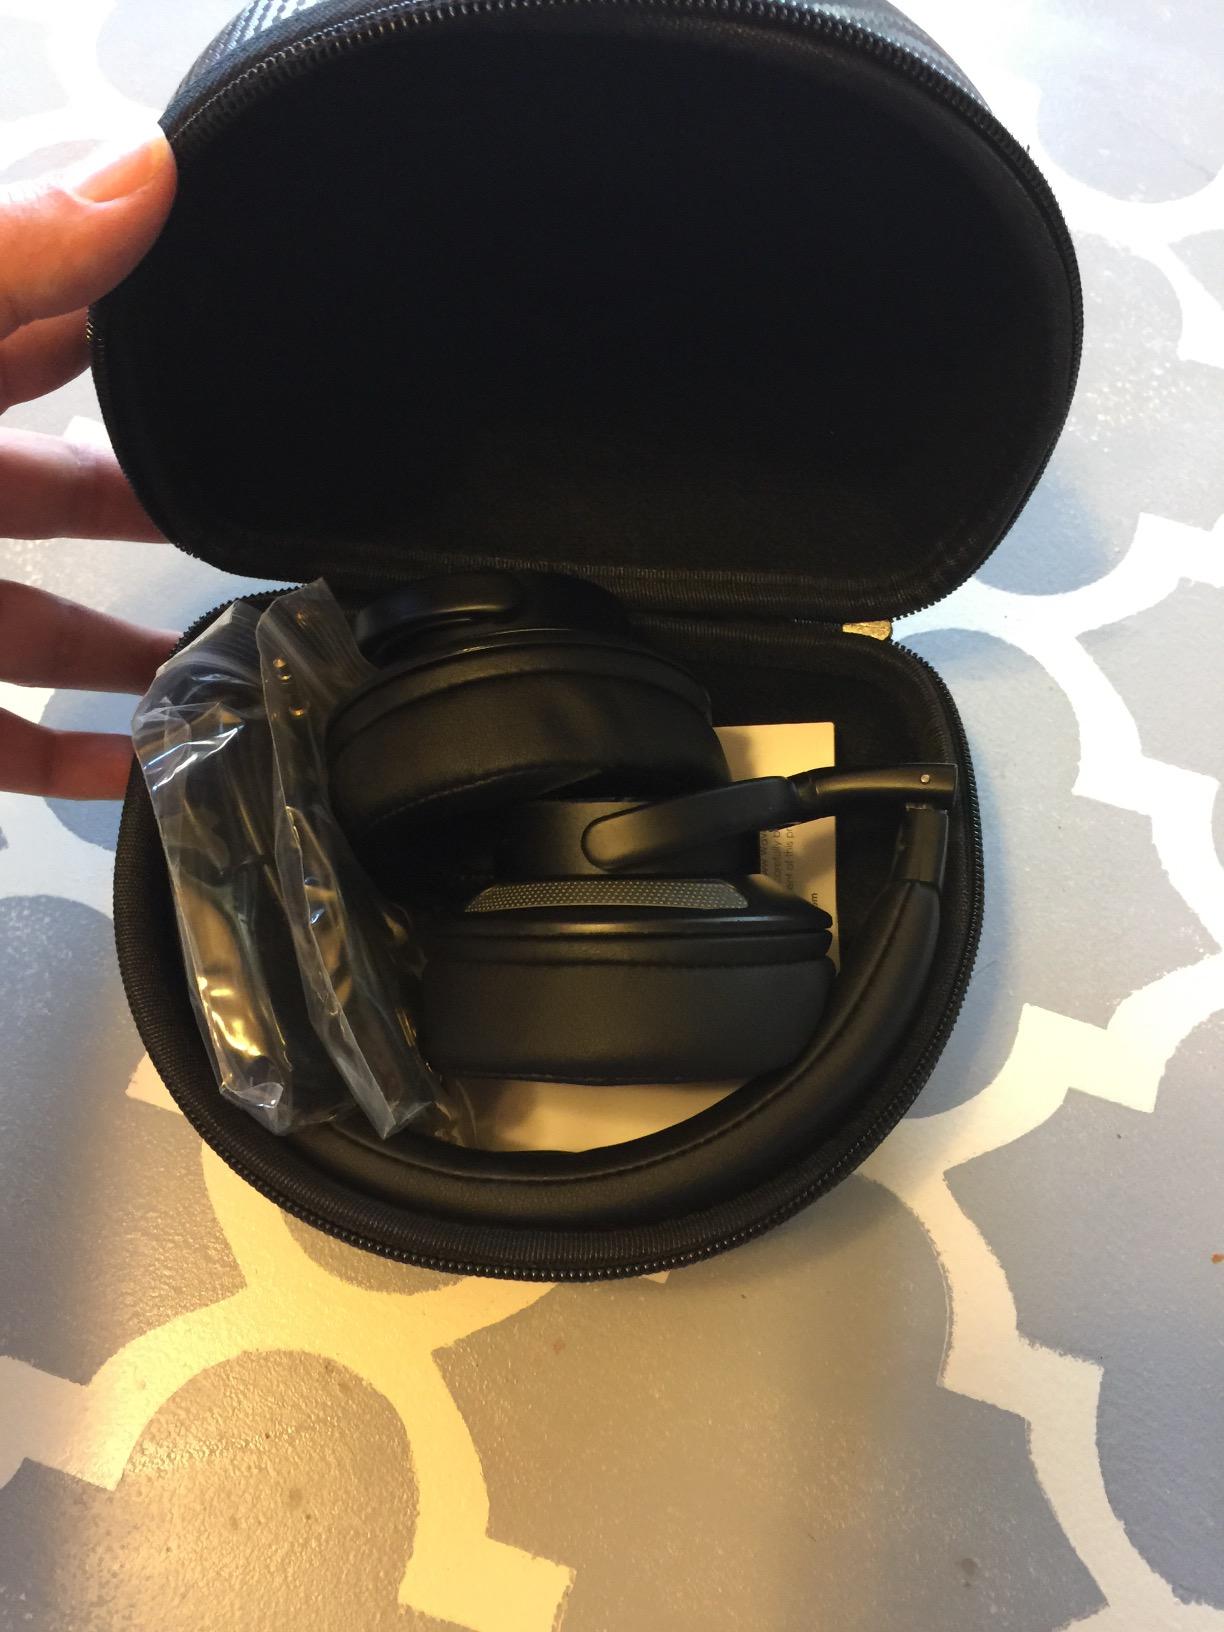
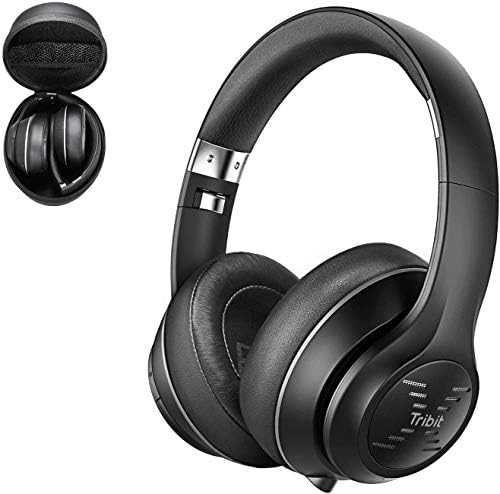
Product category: headphones
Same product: no